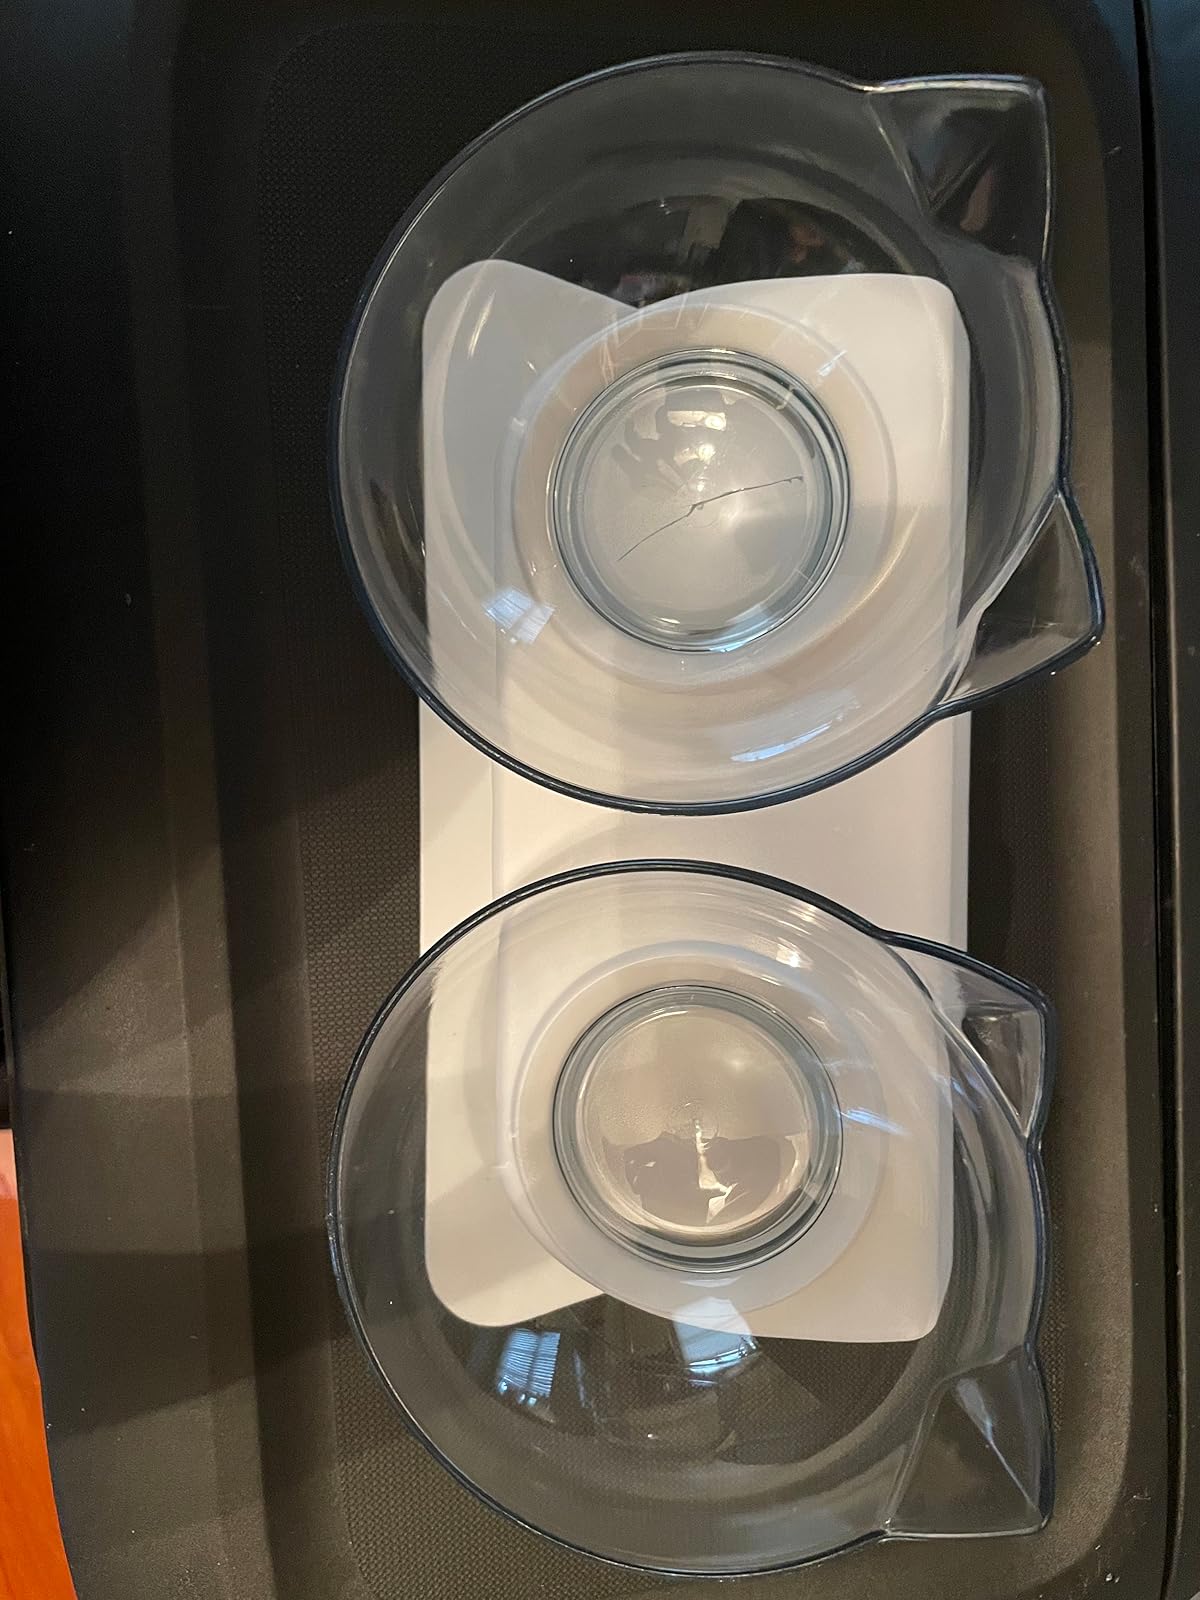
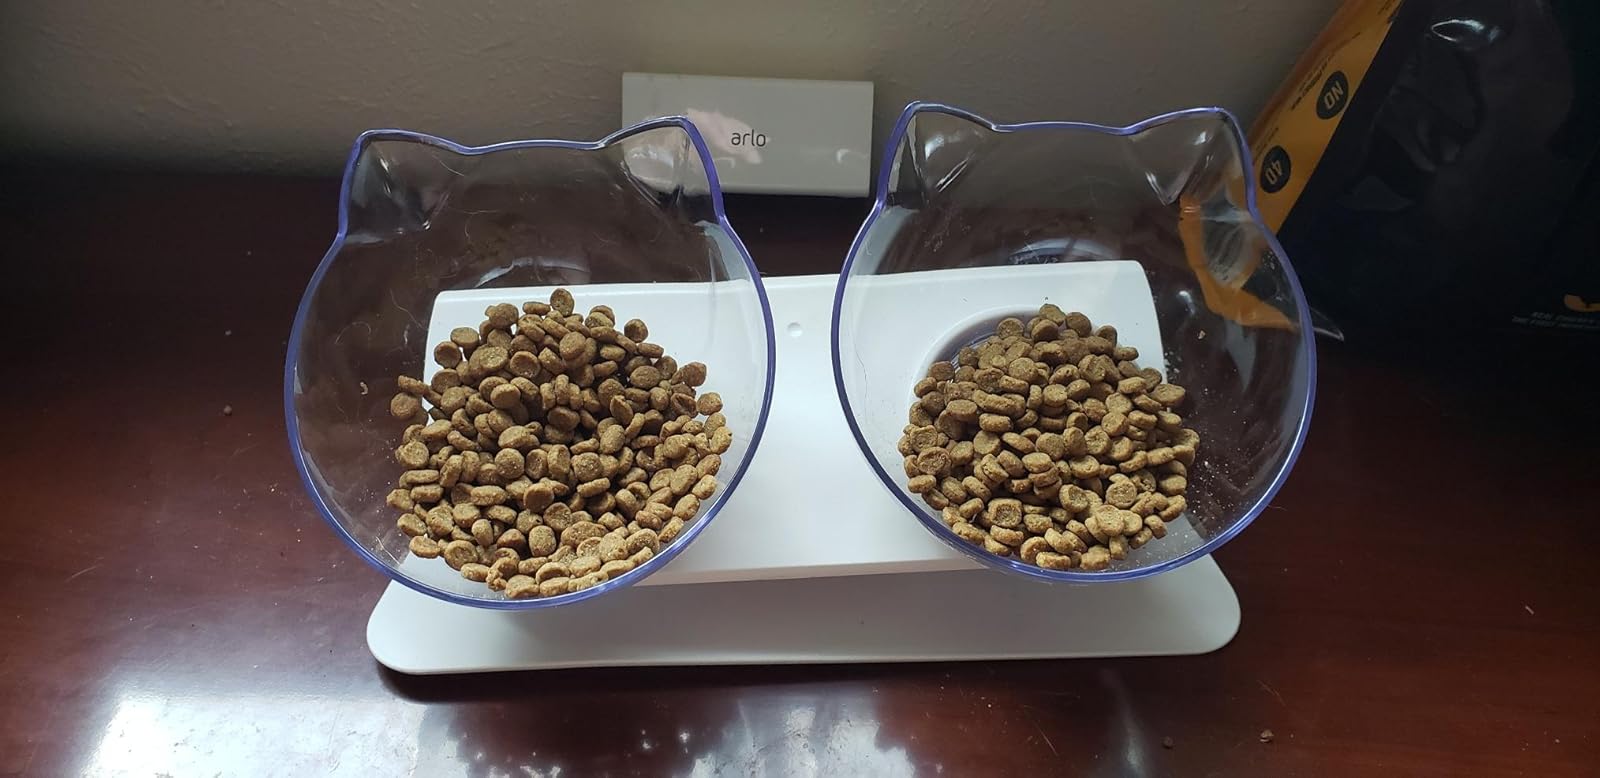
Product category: items_bowl
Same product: yes